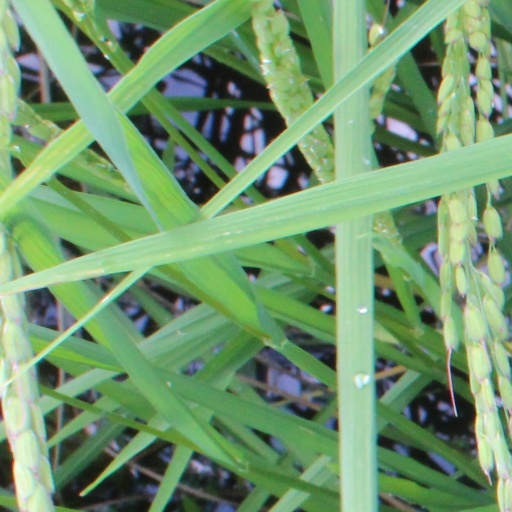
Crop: rice